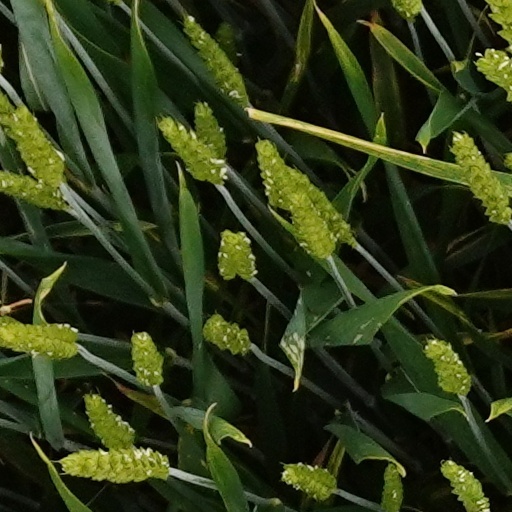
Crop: wheat